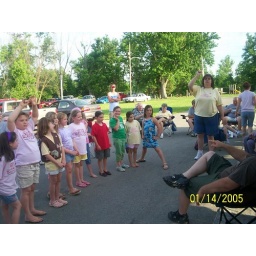
the girl in the green is my daughter ariel she is my most inportant thing in the world